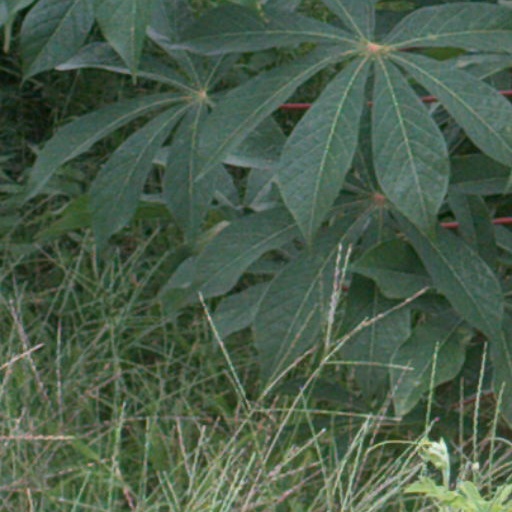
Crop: cassava